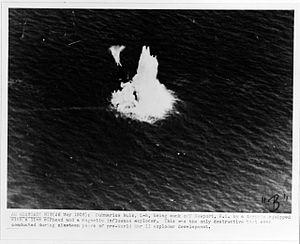
Charles Andrews Lockwood a été un vice-amiral de la Marine des États-Unis, pendant la guerre du Pacifique. Il est connu dans l'histoire des sous-marins comme le commandant légendaire de la Force des Sous-marins de la Flotte du Pacifique. Il a développé les tactiques pour l'utilisation efficace des sous-marins, faisant des membres du "service silencieux" et de leurs navires, des acteurs clé de la victoire américaine.